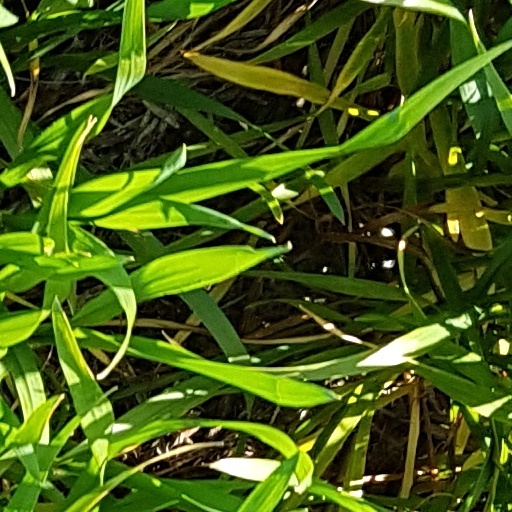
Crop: wheat